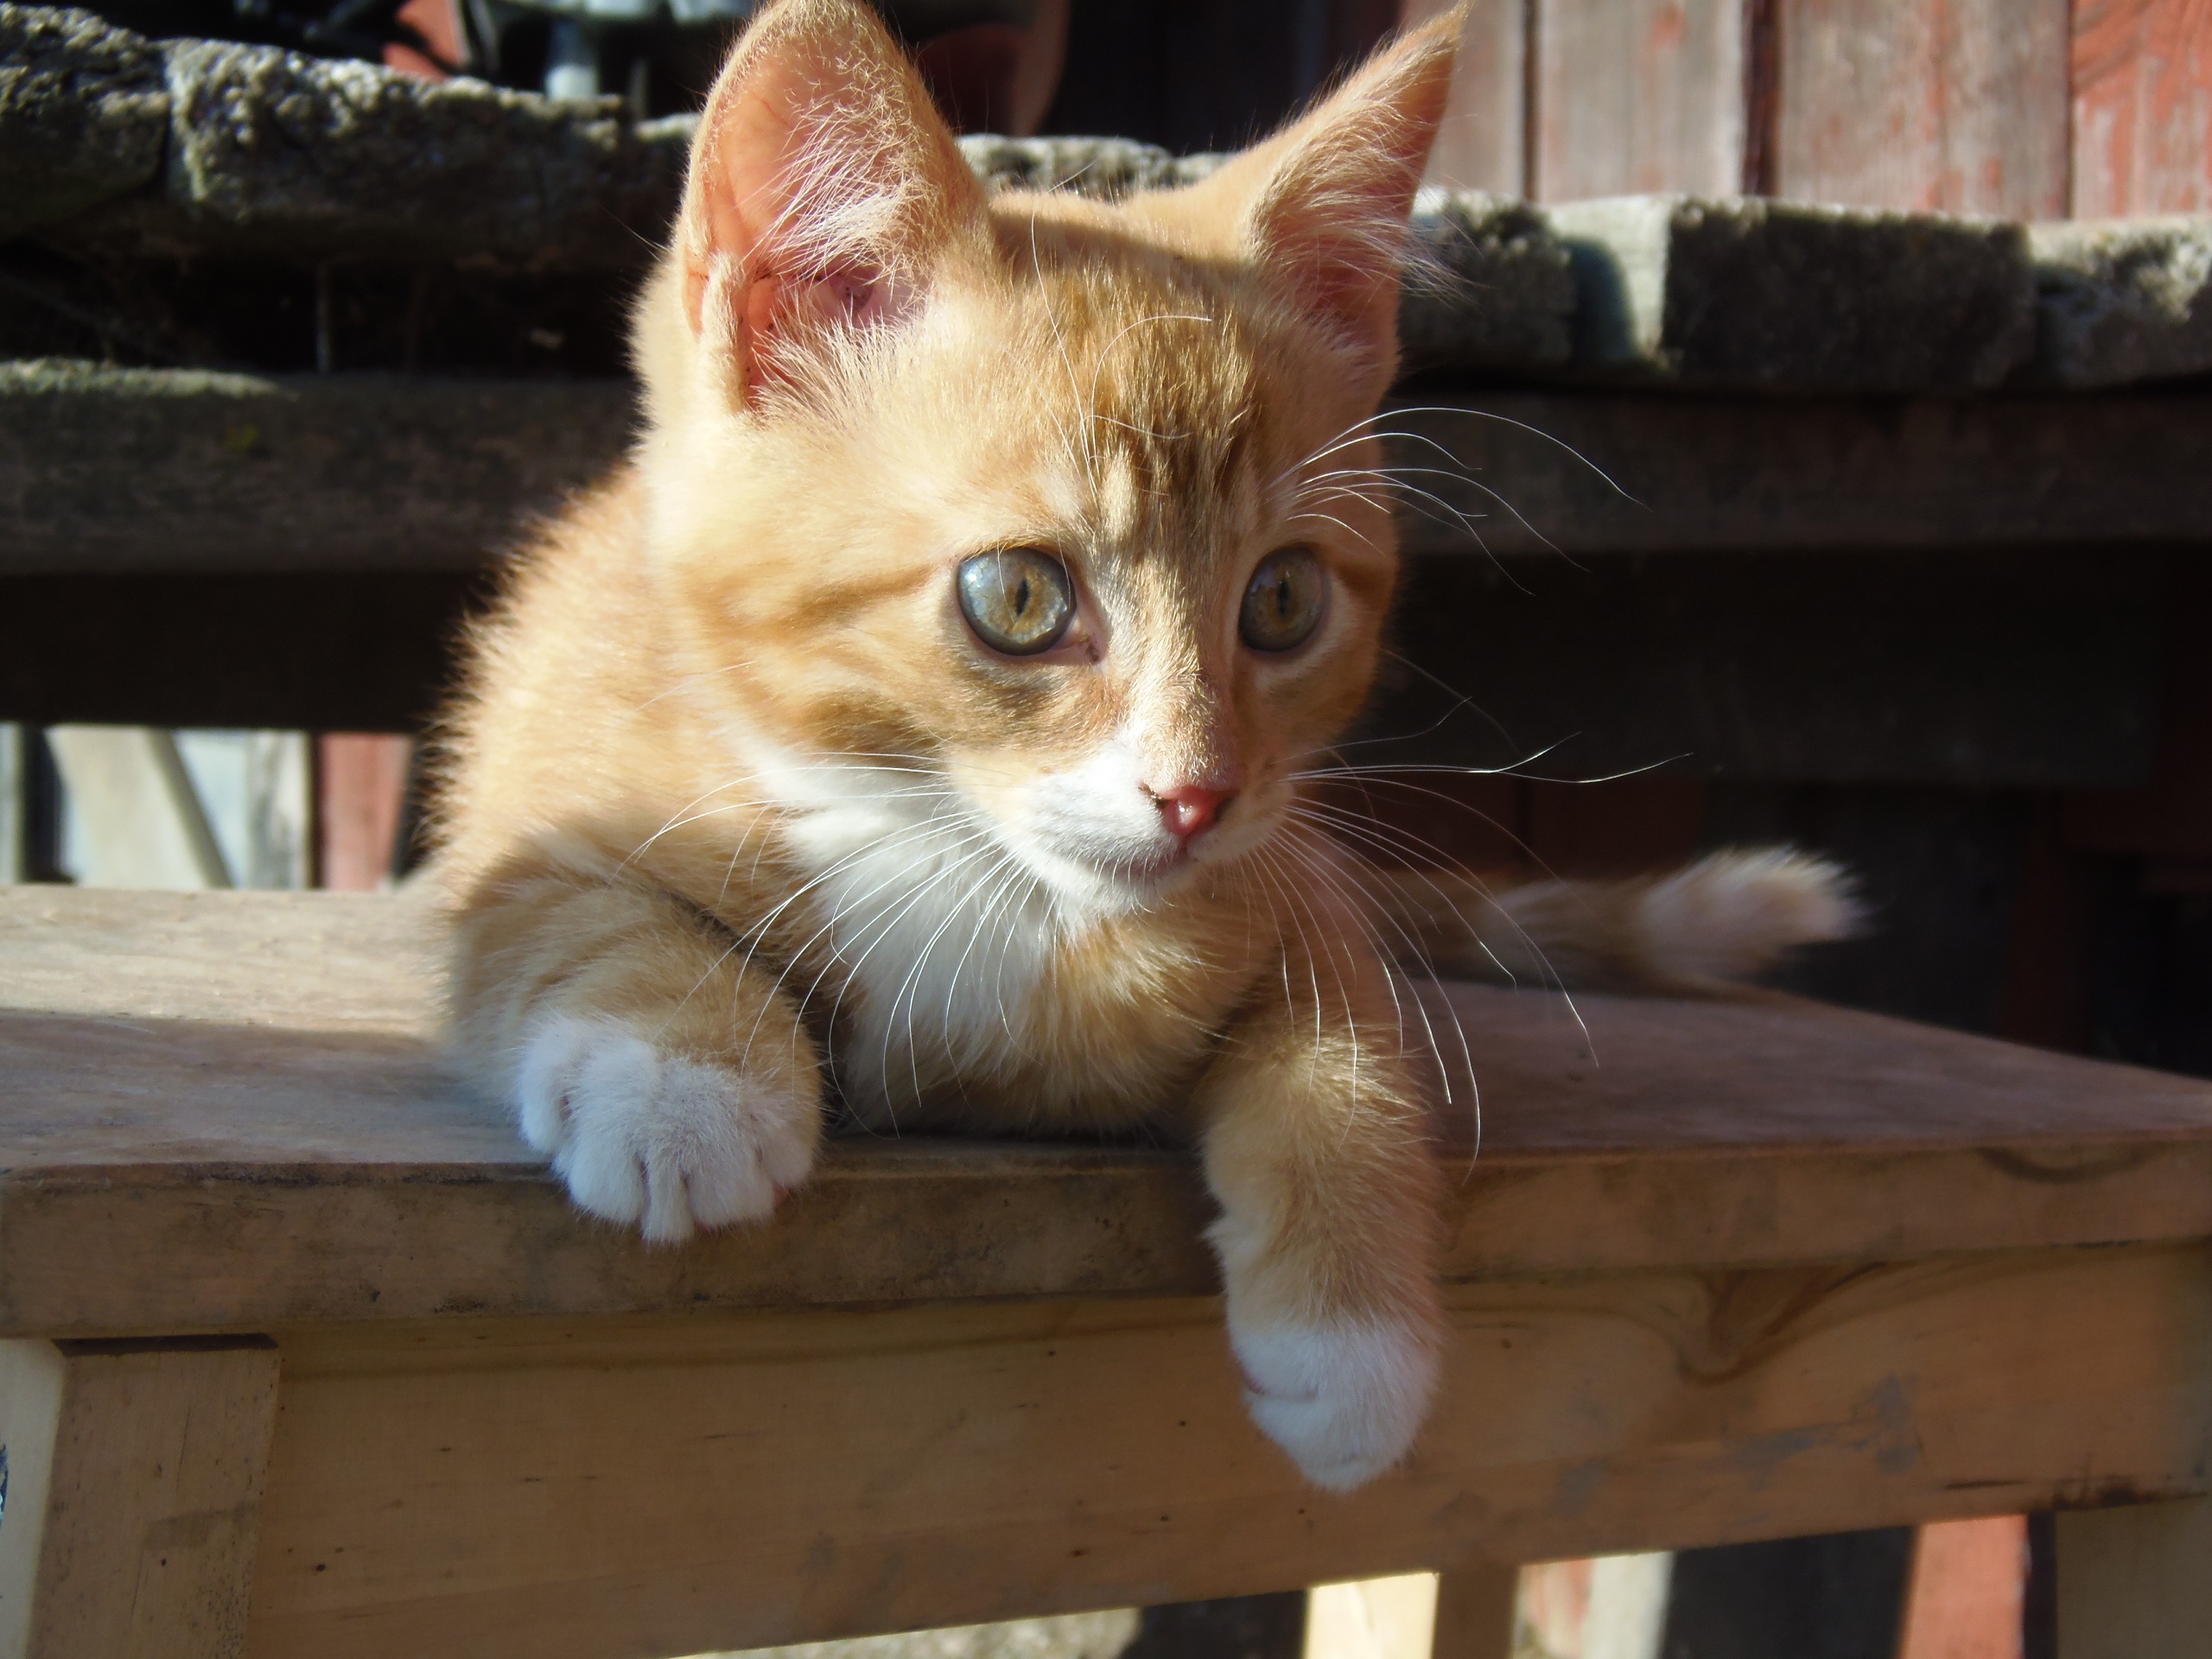
cute, kitten, cat, small, mammal, baby, fauna, whiskers, furry, vertebrate, adorable, mix breed, small to medium sized cats, cat like mammal, carnivoran, domestic short haired cat